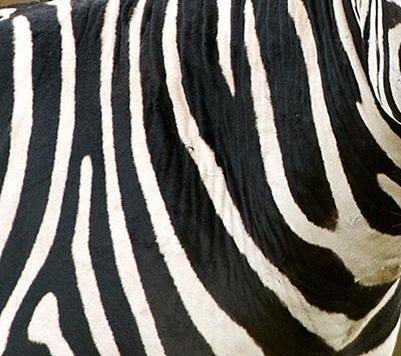
Texture: striped